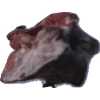
Label: carambola